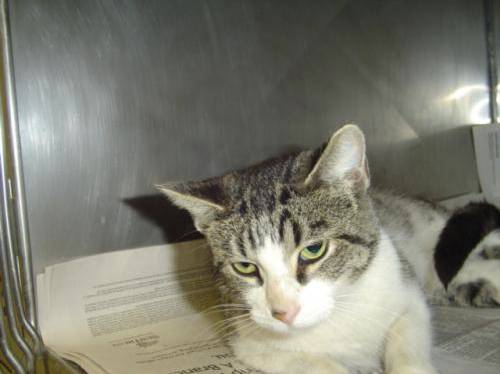
Label: cat